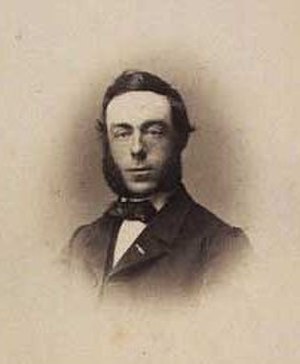
Valdemar Schiøtt
Valdemar Johannes Ludvig Schiøtt var en dansk fløjtenist, kgl. kapelmusikus og filantrop.